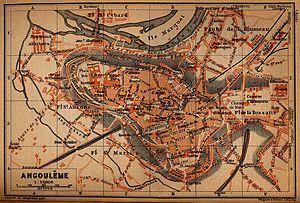
Angoulême est une commune du Sud-Ouest de la France, préfecture du département de la Charente, en région Nouvelle-Aquitaine.